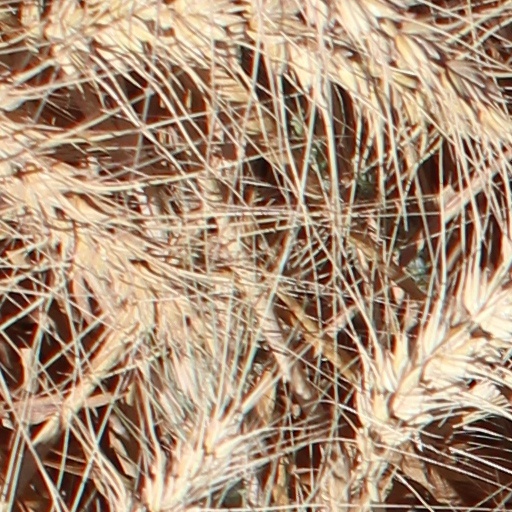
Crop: wheat